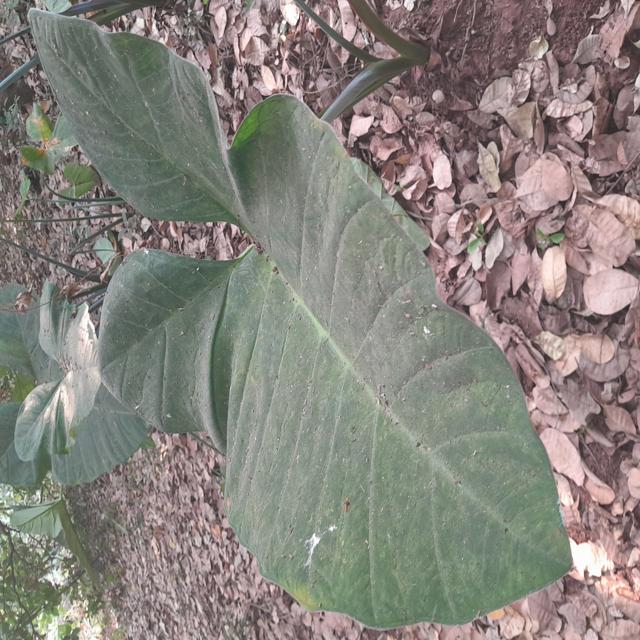
Label: Healthy